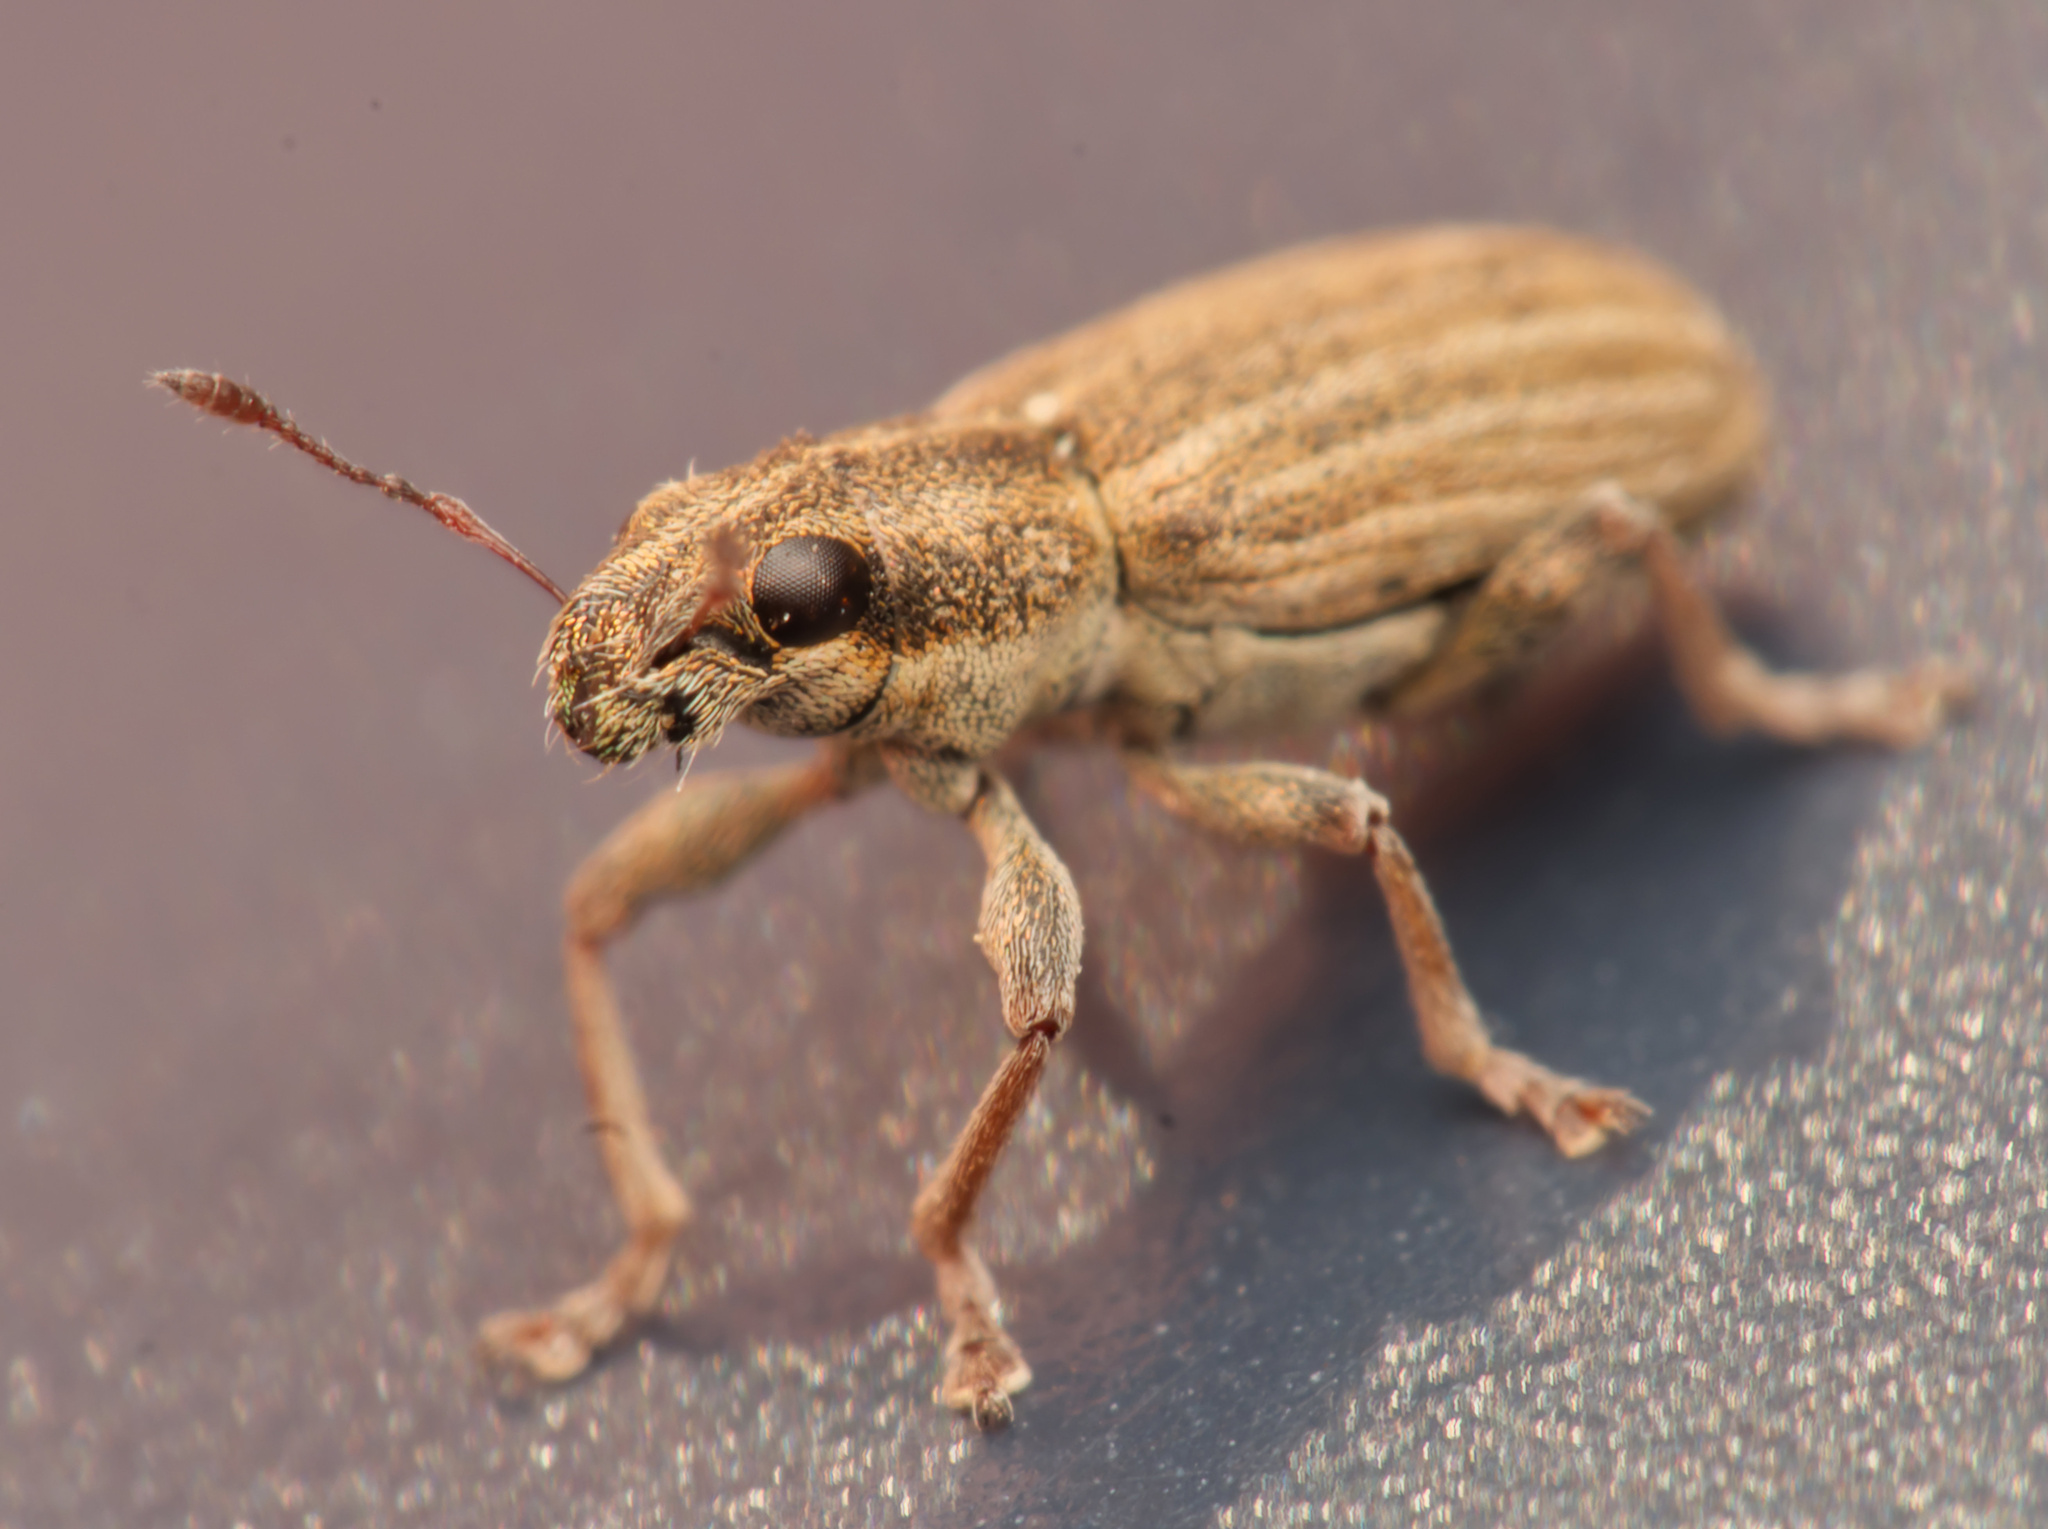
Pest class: pea_leaf_weevil